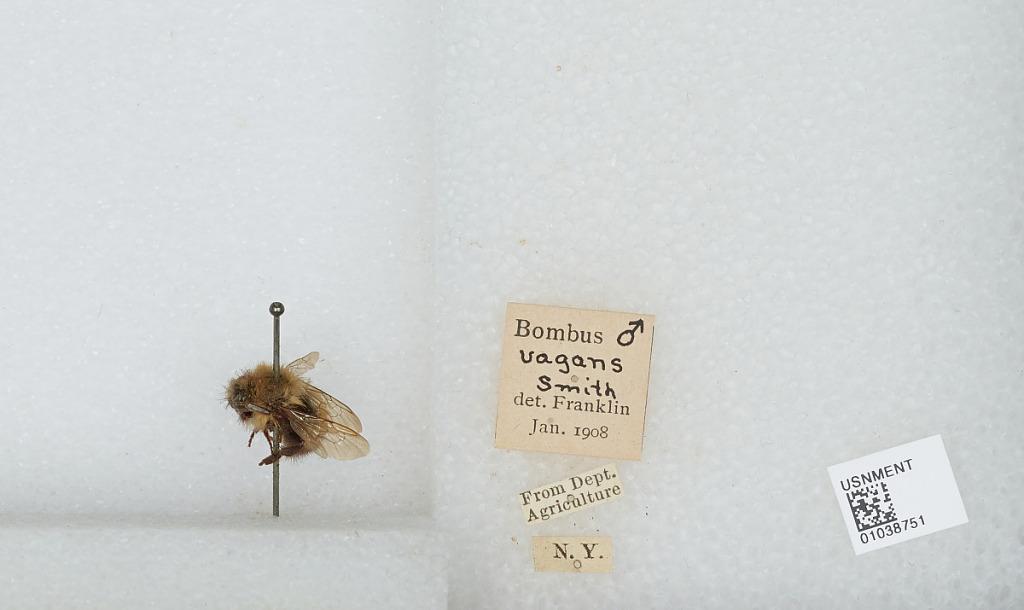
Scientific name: Bombus (Pyrobombus) vagans vagans Smith
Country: United States
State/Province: New York